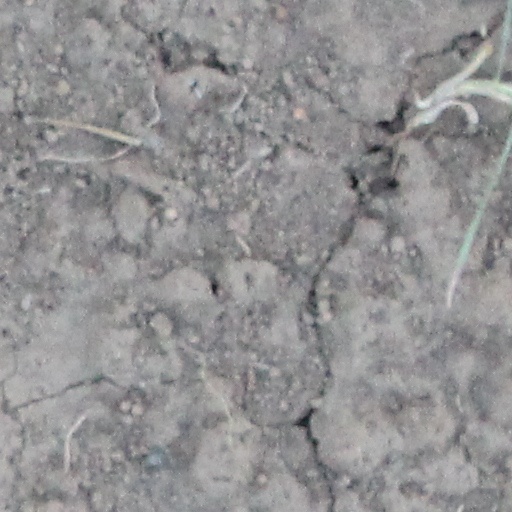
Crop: wheat